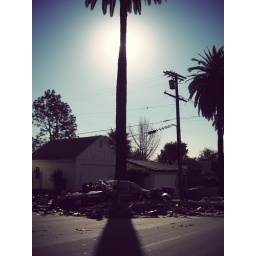
but not so good if that is your car under all the palm tree rubble.